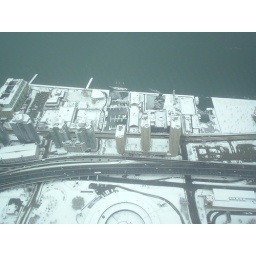
View from glass floor in Sky Dome